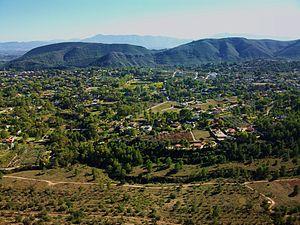
Bixquert est un nom de famille espagnol qui tire son nom de la Vallée de Bixquert se situant à Xàtiva. Le terme Bixquert vient de l'ibère bizkar qui signifie « colline, cime ».
Bixquert, parfois Bisquert, est une vallée rattachée à la ville de Xàtiva, dans la Communauté valencienne. Il s'agit également d'un nom de famille dont l'origine est étroitement liée à cette vallée.